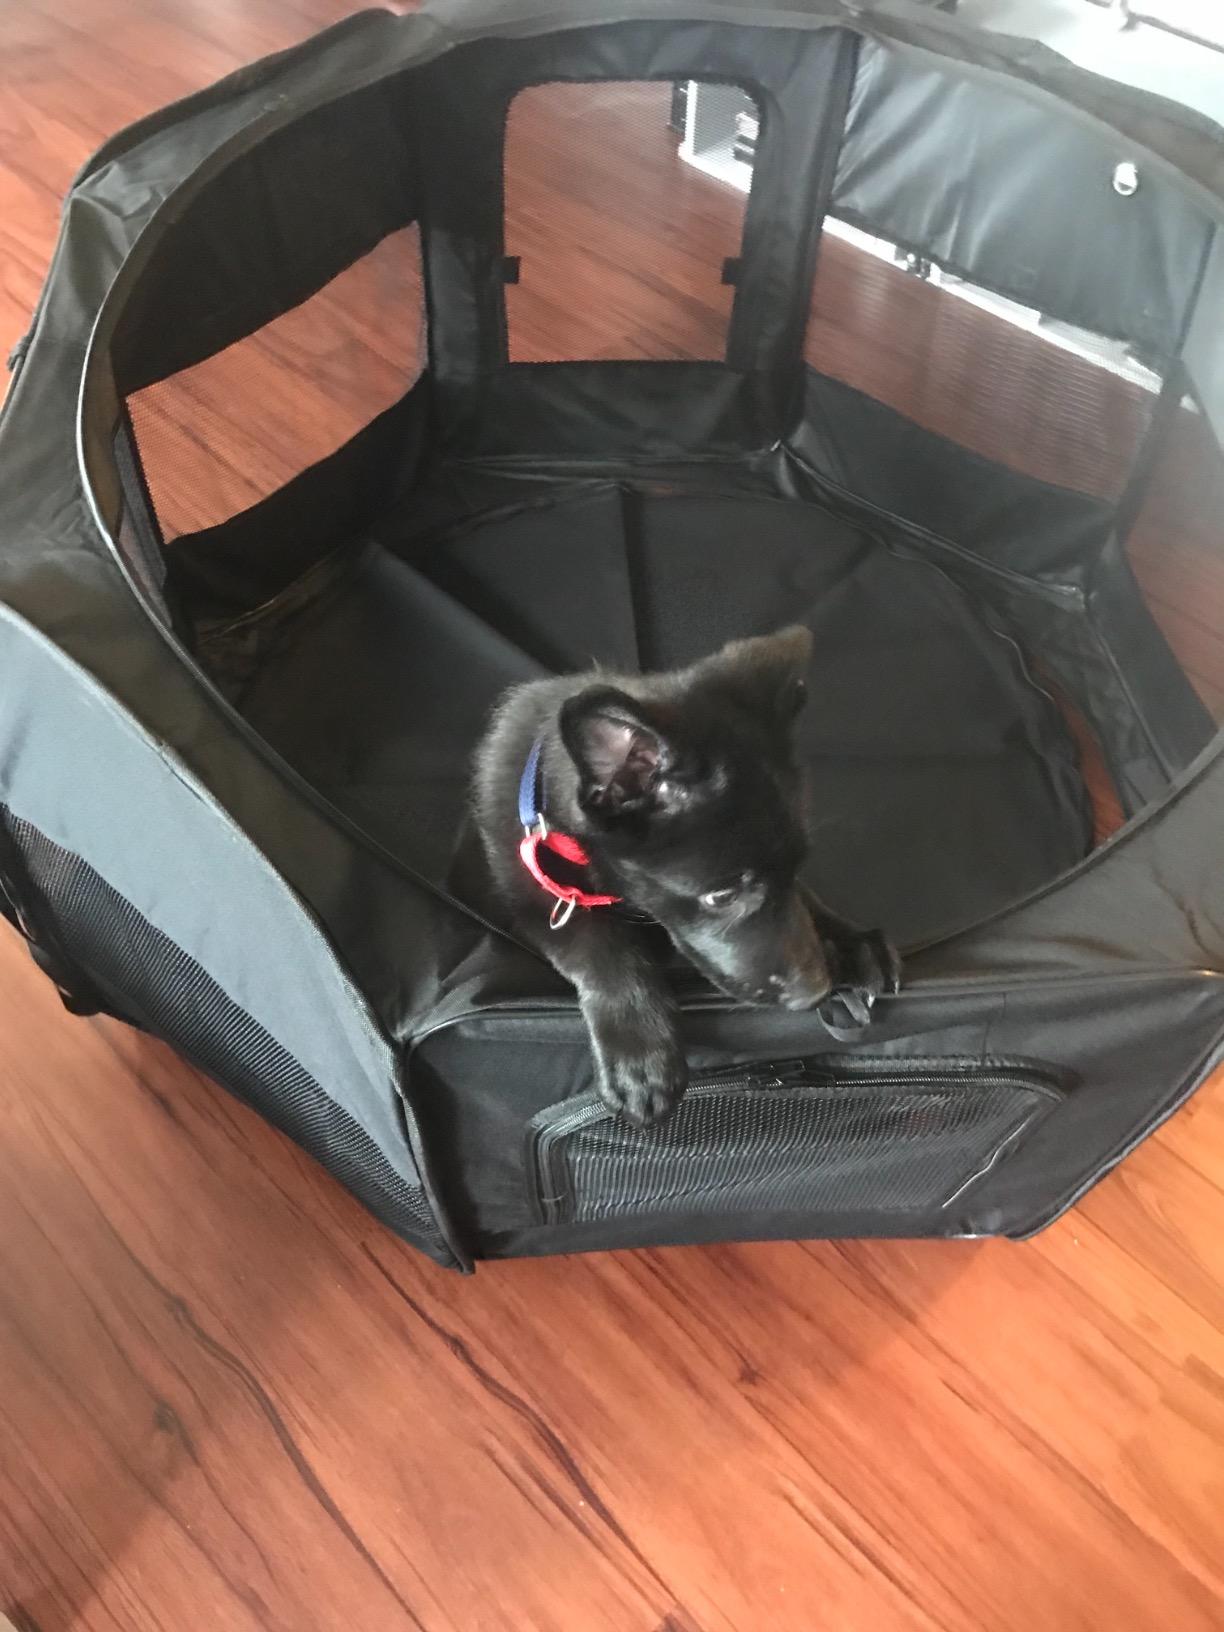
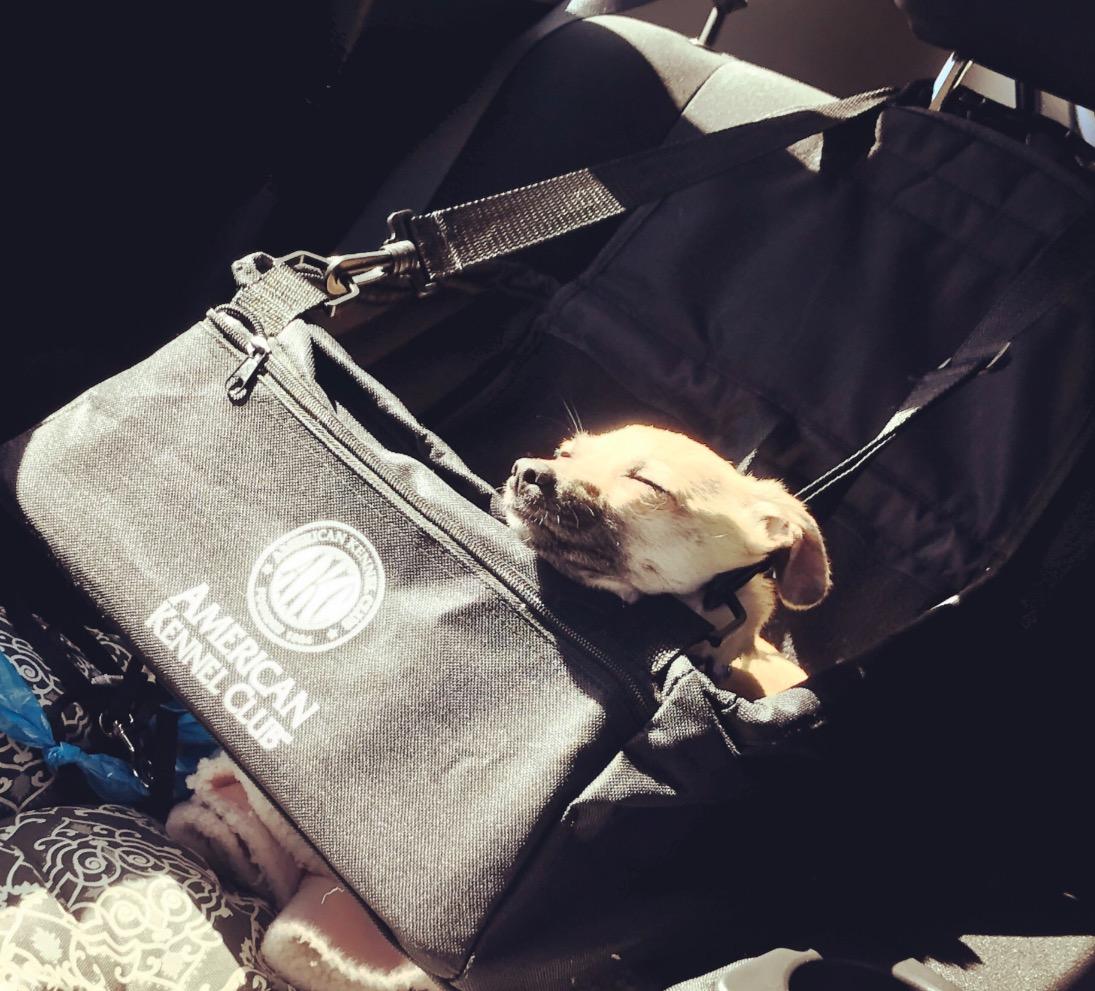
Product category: items_kennel
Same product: no